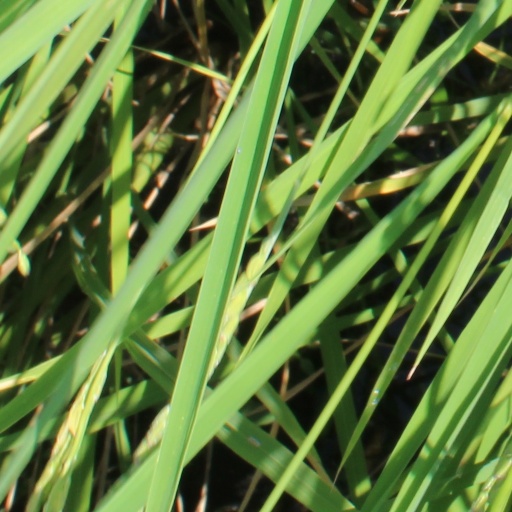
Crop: rice